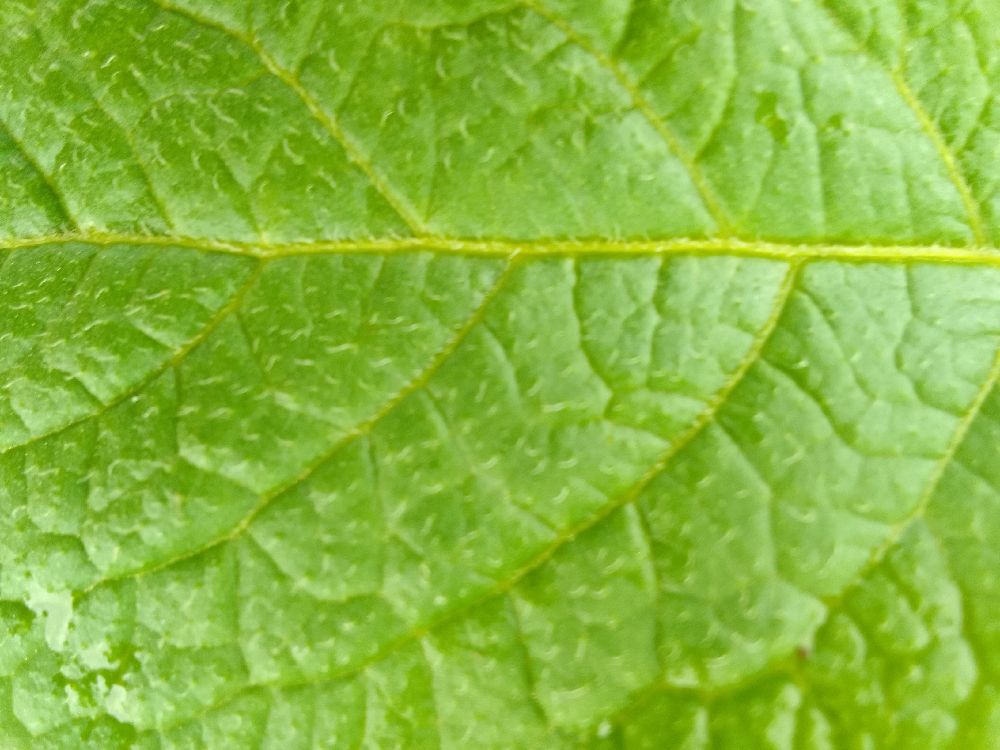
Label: Healthy